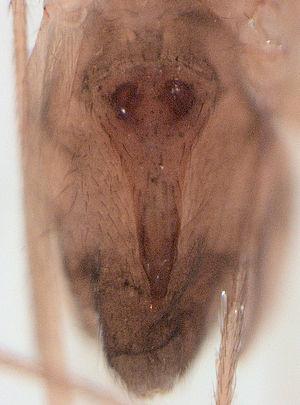
Pahoroides balli est une espèce d'araignées aranéomorphes de la famille des Physoglenidae.